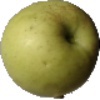
Label: Apple Golden 3